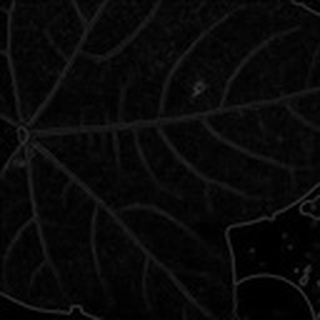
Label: healthy_cotton